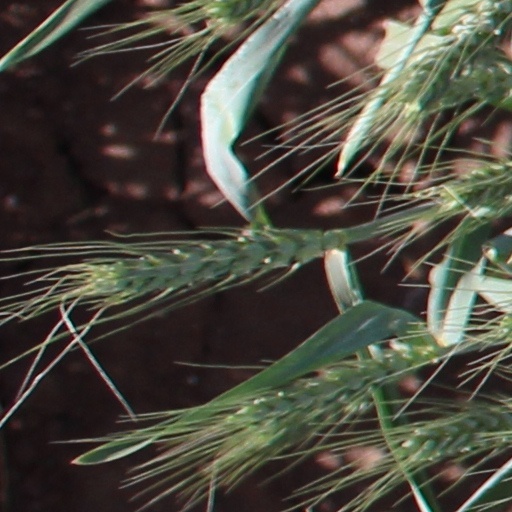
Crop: wheat